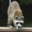
Label: raccoon